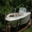
Label: ship